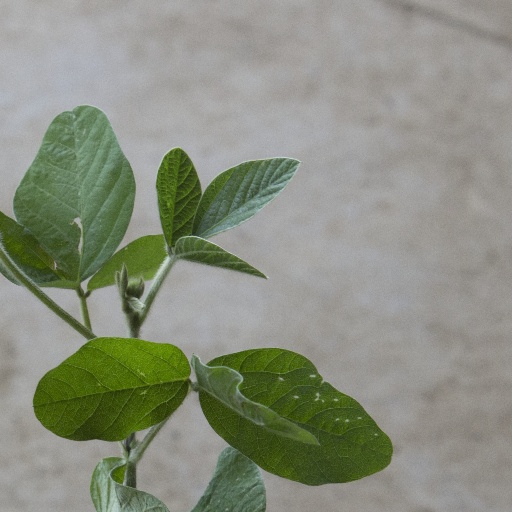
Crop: soybean